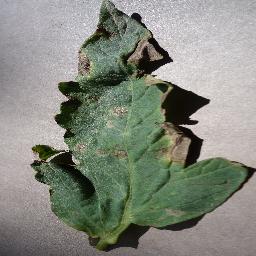
Label: Tomato___Early_blight